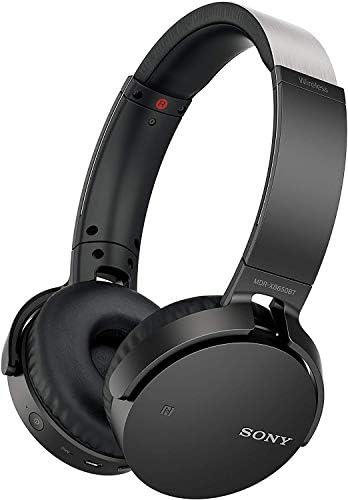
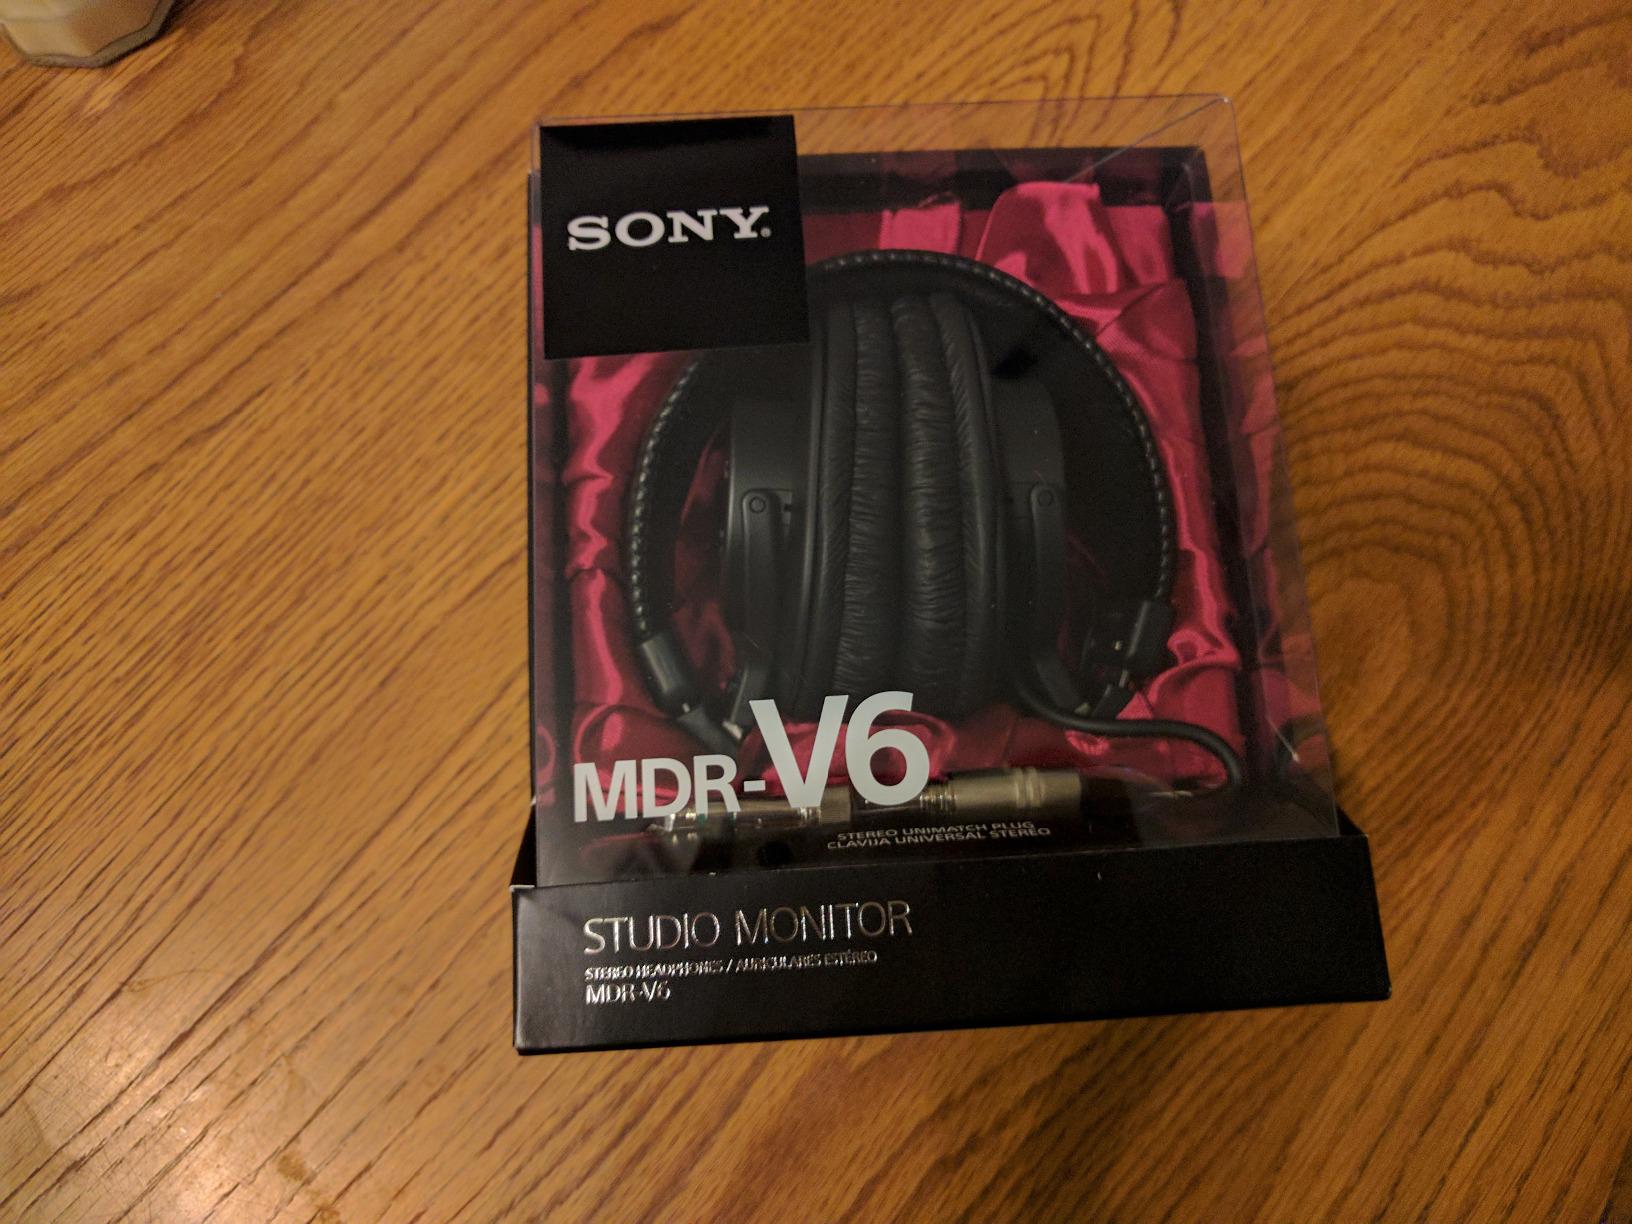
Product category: headphones
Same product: no